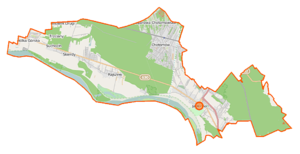
Jabłonna est une gmina rurale du powiat de Legionowo, dans la Voïvodie de Mazovie, dans le centre-est de la Pologne.